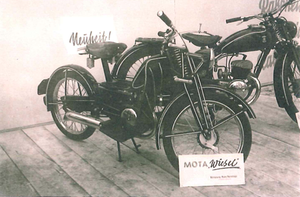
Ce véhicule nommé ""Wiesel"" a été fabriqué entre 1954-59 en Allemagne."
MOTA Maschinenbau a été fondé en 1946 par le pilote Wolfgang Schlegel à Nagold, Bade-Wurtemberg. Au début, l’entreprise développa des produits industriels en métal pour l’industrie automobile et la construction mécanique.